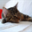
Label: cat